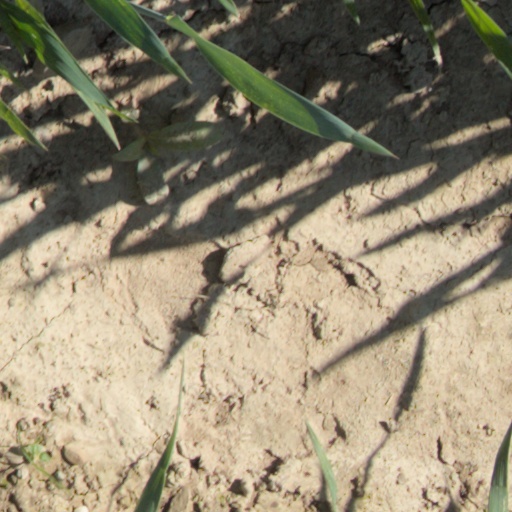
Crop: wheat